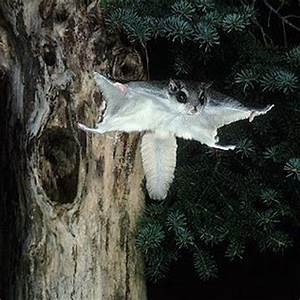
Label: scoiattolo